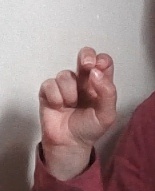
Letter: gaaf